Mahatma Gandhi

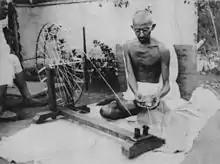
Gandhi spinning yarn

Gandhi's first major achievement came in 1917 with the Champaran agitation in Bihar. The Champaran agitation pitted the local peasantry against largely Anglo-Indian plantation owners who were backed by the local administration. The peasants were forced to grow indigo ("Indigofera" sp.), a cash crop for Indigo dye whose demand had been declining over two decades and were forced to sell their crops to the planters at a fixed price. Unhappy with this, the peasantry appealed to Gandhi at his ashram in Ahmedabad. Pursuing a strategy of nonviolent protest, Gandhi took the administration by surprise and won concessions from the authorities.